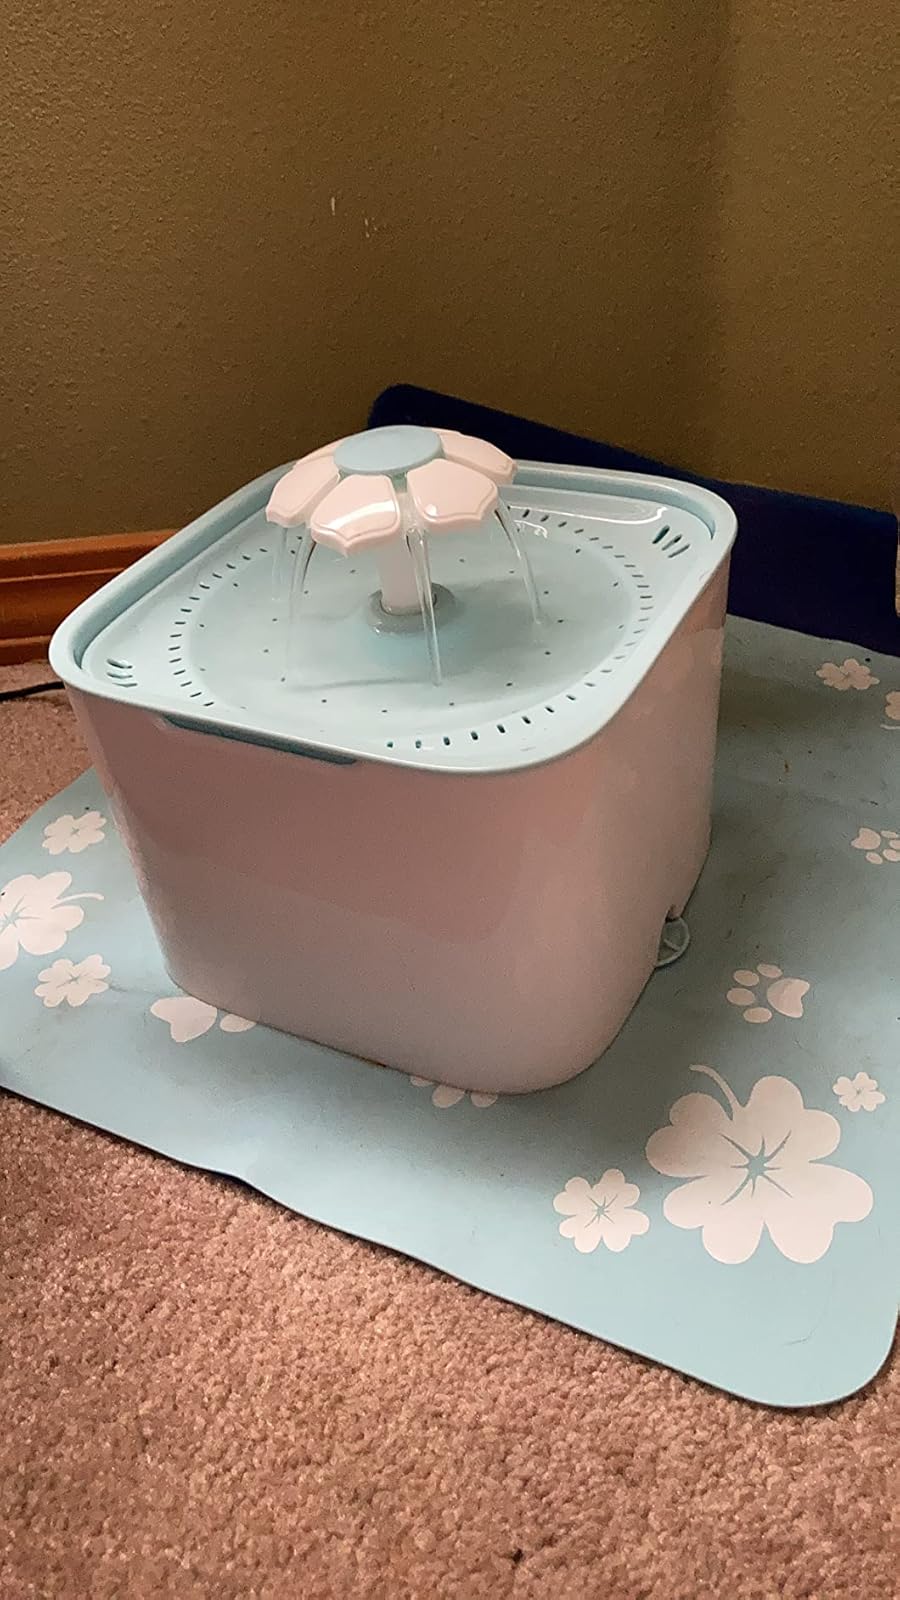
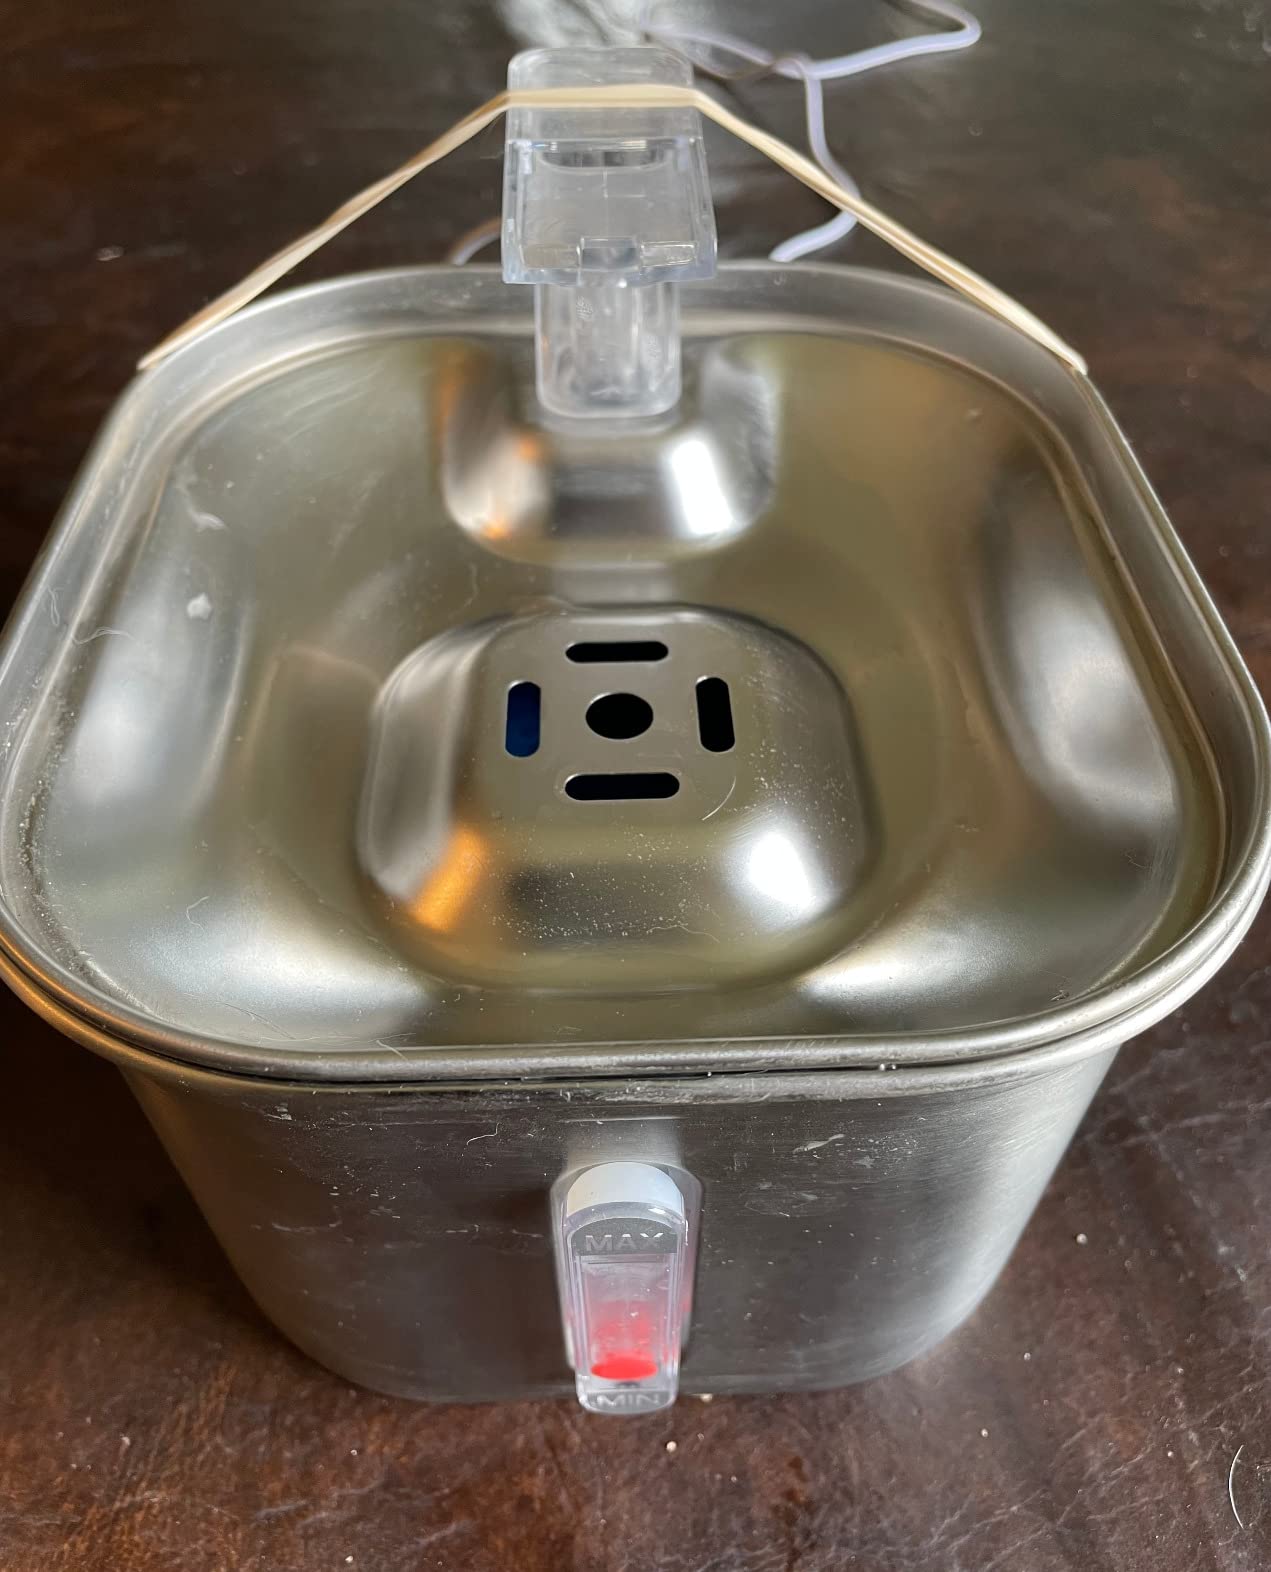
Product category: items_bowl
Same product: no